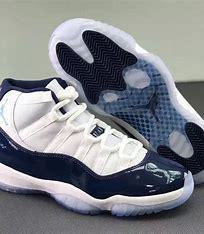
Brand: Jordan
Model: 11 Retro